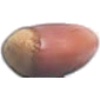
Label: Hazelnut 1